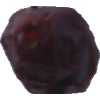
Label: dates